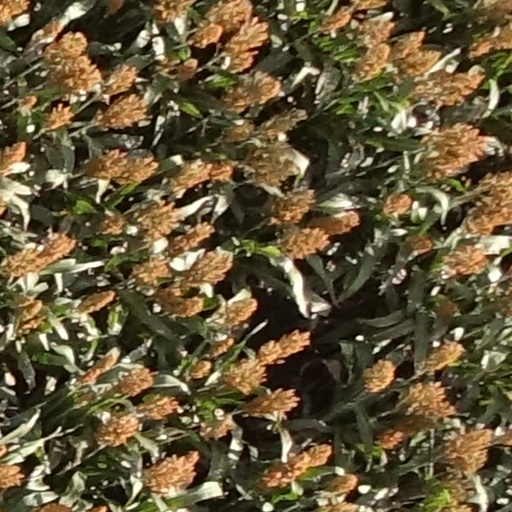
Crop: sorghum